Citrus Museum

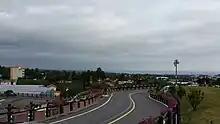
View from grounds towards ocean.

The museum and facilities offer monthly hands-on programs, such as making cookies, cakes, mandarin candles and soaps. One example was the July 25th, 2015 "Citrus and Jelly Making" program with 17 teams and 73 participants, followed by "Tangerine Muffin Making" in August. Depending on the season, visitors can pick citrus fruit and sample either the citrus or the edible citrus blossoms. Some more organized events are tree propagation, tie-dyeing with tangerine peels and the art of citrus tea making. In addition to cooking and making citrus items, the well-being experience program includes a footbath experience site.